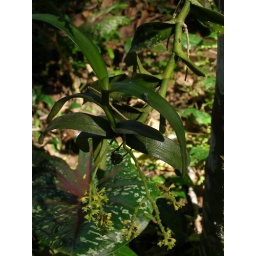
Grown in cultivation at Museum of Natural History, UPLB. The flowers change from green and white to yellowish.